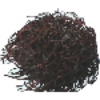
Label: Rambutan 1